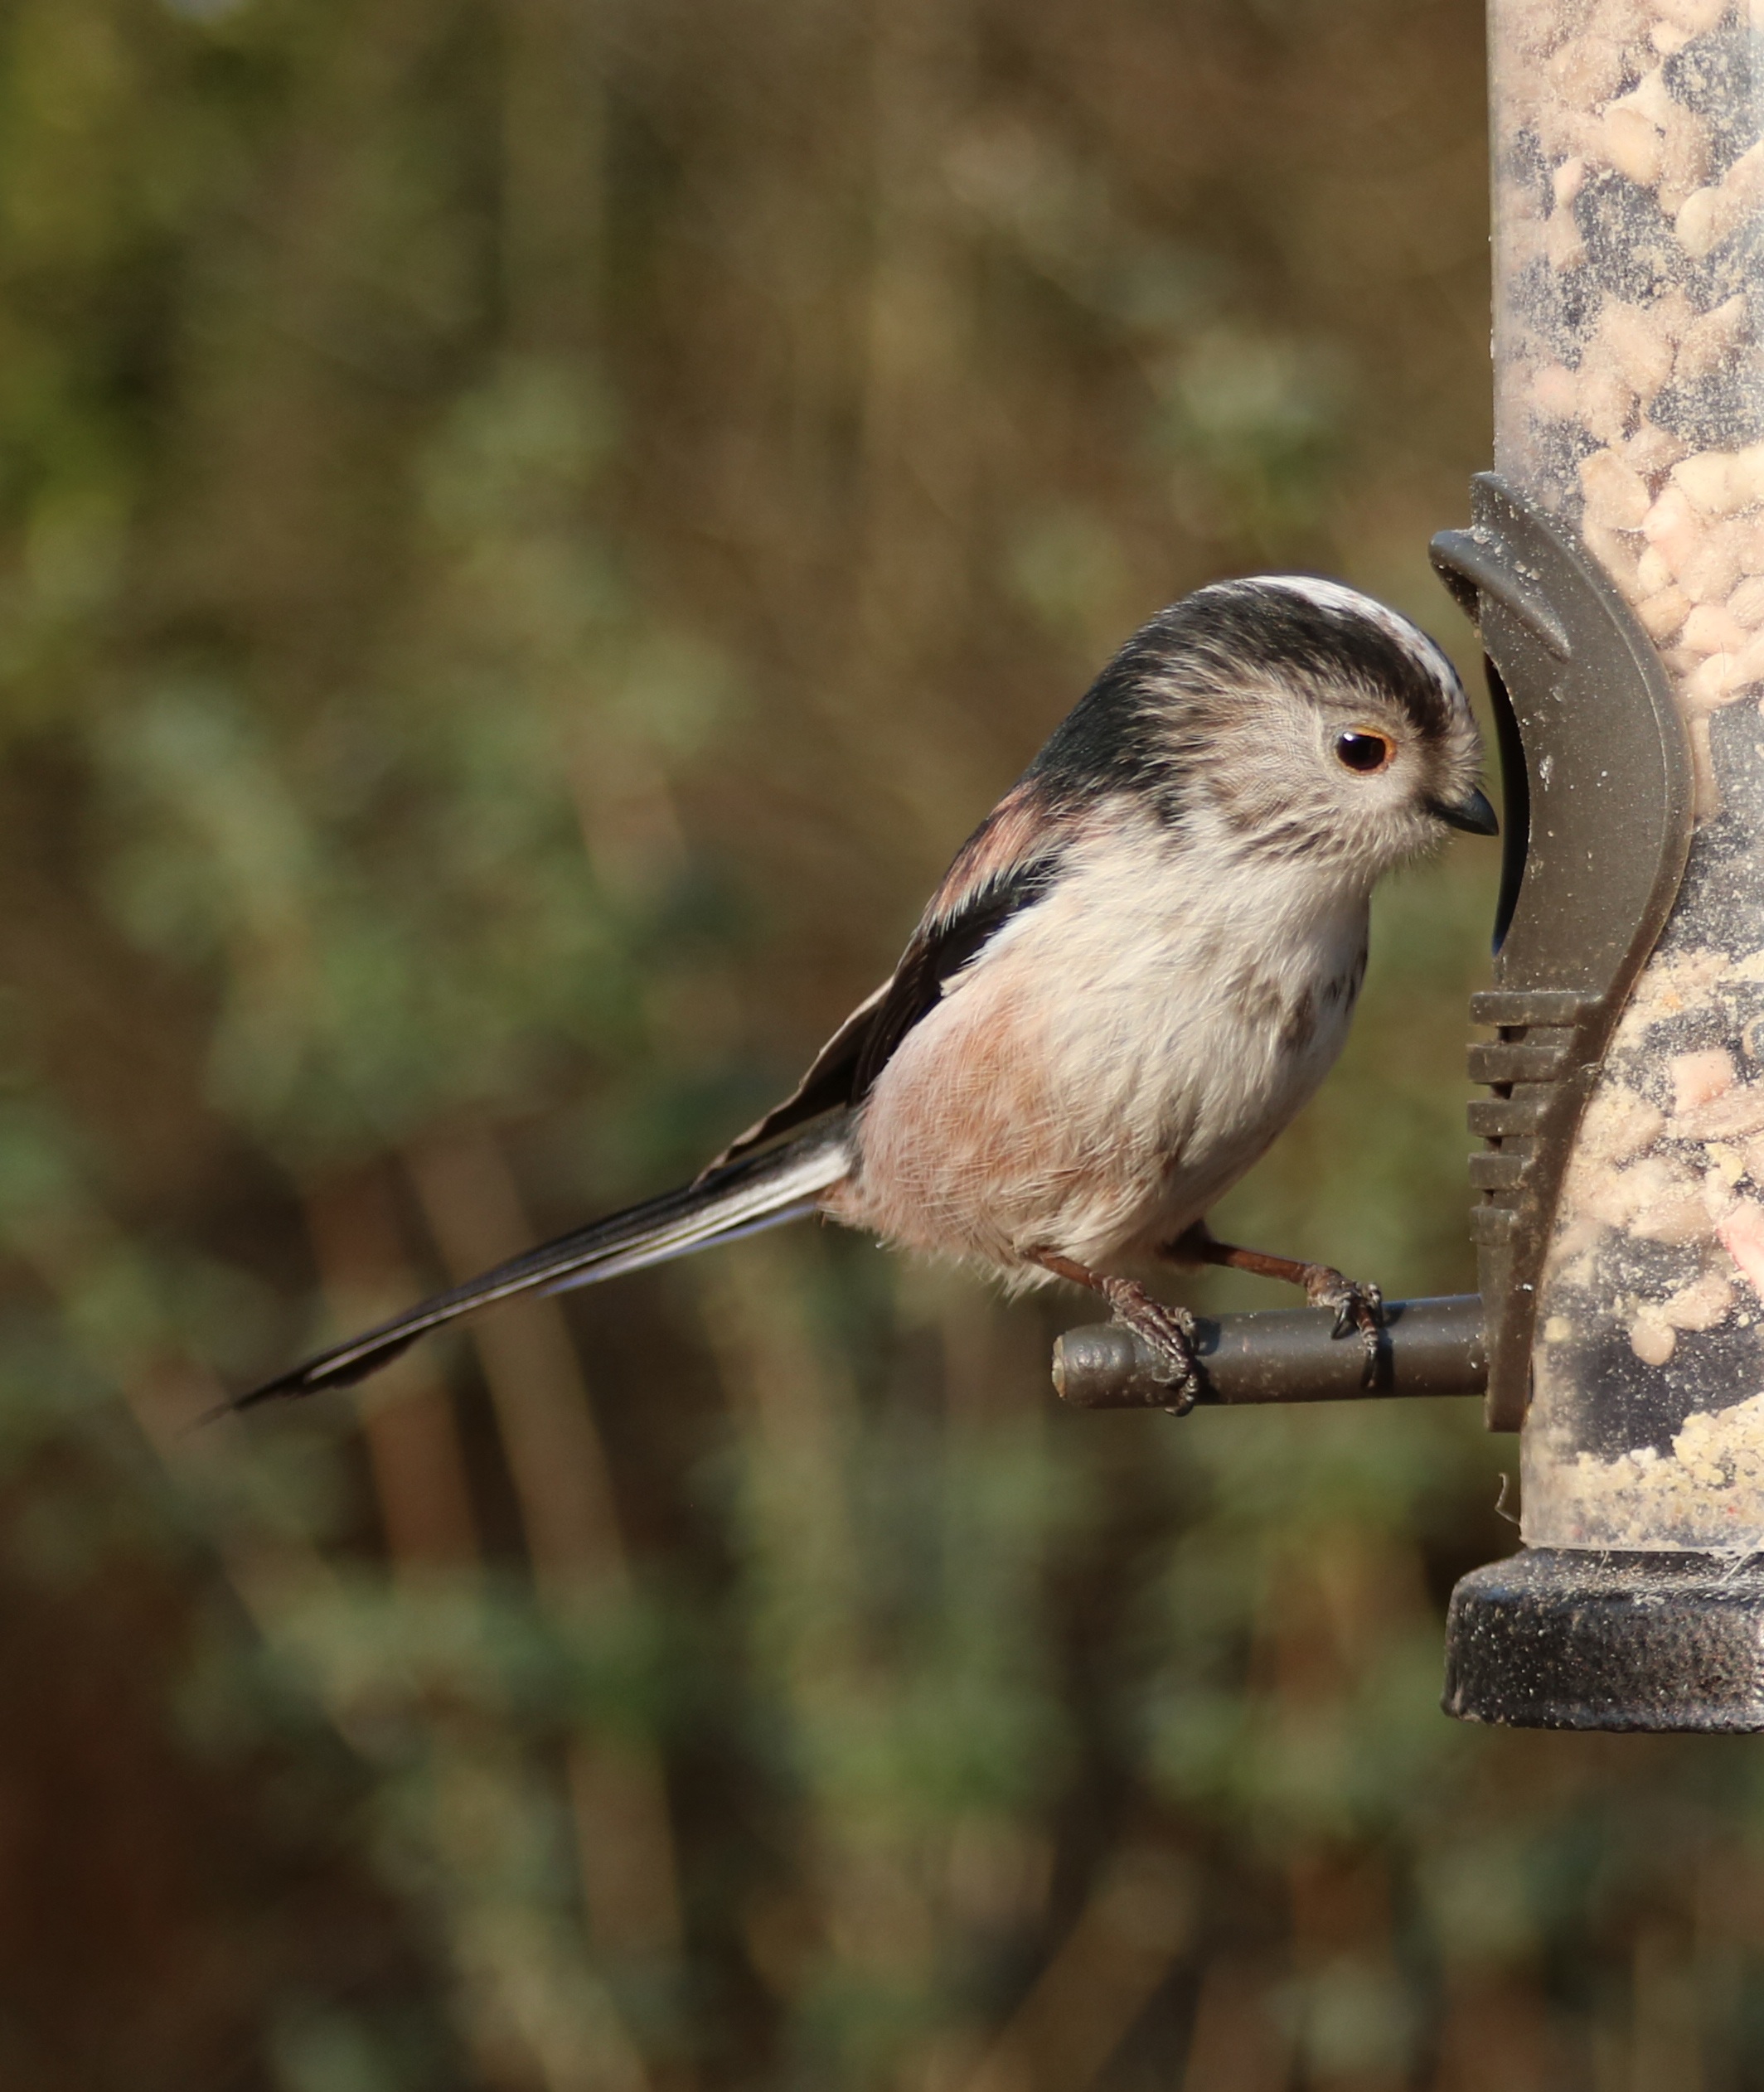
nature, branch, bird, cute, wildlife, wild, beak, sitting, small, fauna, sit, tail, vertebrate, fluff, sparrow, finch, tailed, tit, feeder, house sparrow, old world flycatcher, long tailed tit, perching bird, emberizidae, longtailed